Toronto waterfront

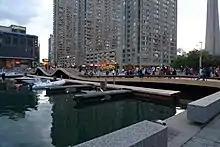
The Simcoe WaveDeck is one of several WaveDecks built along the waterfront. These public spaces were built in an effort to revitalize the waterfront.

In 2001, following the recommendations of the task force, the federal, provincial and municipal governments established the Toronto Waterfront Revitalization Corporation (now known as Waterfront Toronto), to lead and manage the renewal of Toronto's waterfront. The three levels of government committed $1.5 billion to launch the redevelopment initiative. Waterfront Toronto is overseen by a 13-member government appointed Board of Directors.